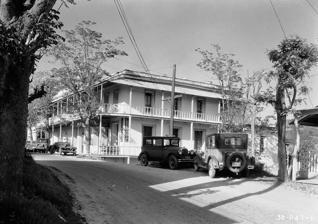
Building: Hotel Léger
Country: United States of America
Year built: 1851
Historic site in Mokelumne Hill, California Hotel Léger The Leger Hotel in 1934 Location Mokelumne Hill, California Coordinates 38°18′04″N 120°42′21″W / 38.301067°N 120.705783°W / 38.301067; -120.705783 California Historical Landmark Official name Courthouse of Calaveras County, 1852-1866, and Leger Hotel Reference no. 663 The Hotel Léger , in Mokelumne Hill, California is one of the oldest hotels still operating in California . The hotel and courthouse building are registered as California Historical Landmark #663, and located in present-day Calaveras County, California . History George Léger, a Frenchman who came during the California Gold Rush , opened his Hotel de France in 1851, as a wood-framed tent. Next door was the Calaveras County Courthouse , as Mokulemne Hill was the county seat at the time. When the county seat was moved to San Andreas in 1866, Léger bought the court building and incorporated into his hotel. One reason was that it was made of stone and thus had survived two fires that had ravaged the town previously. After restoration following another fire in 1874, the hotel became known as the Hotel Léger, and it has been in operation ever since. The bar, which features a stained-glass back bar with the date 1851 in it, reportedly came around Cape Horn and has been in continuous use. The former courthouse building was also the location of the county jail , and remnants of the jail cells can still be seen in the building's cellar. In popular culture The hotel was refurbished by local volunteers in September 2012 for an episode of Travel Channel 's Hotel Impossible series. The episode featuring the hotel aired on January 7, 2013. It was also featured on an episode of Ghost Adventures on June 16, 2018. References